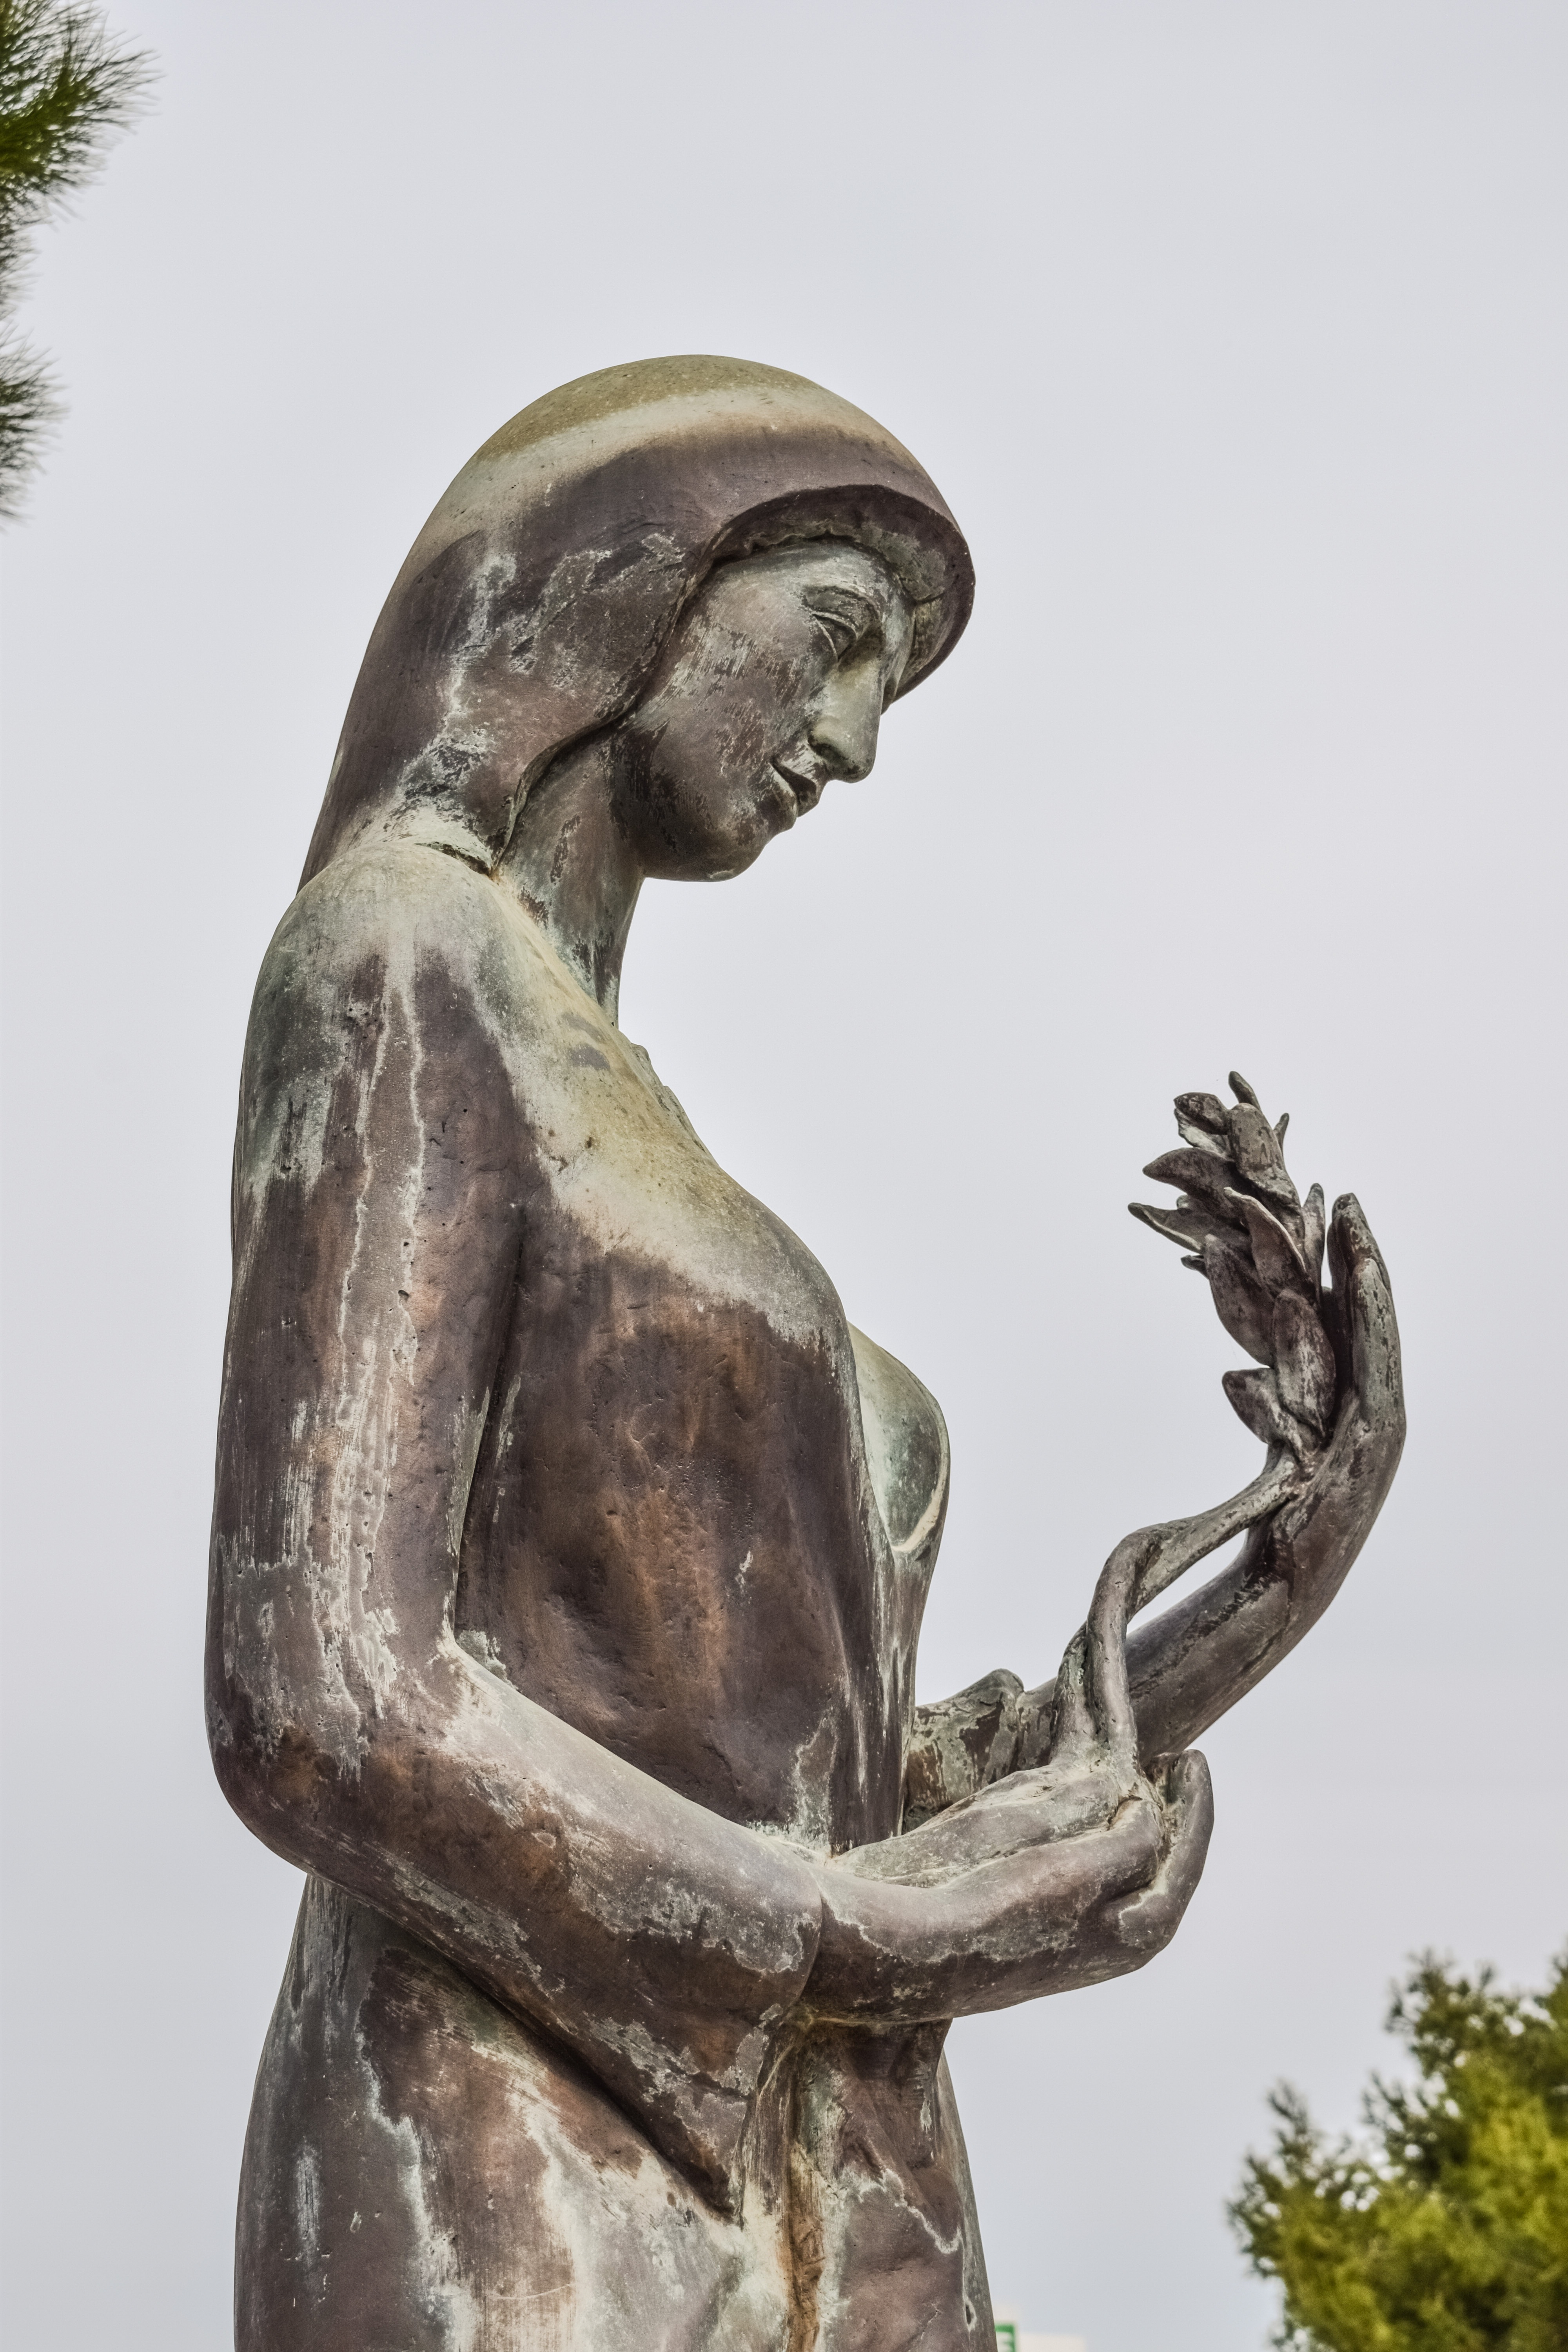
sculpture, statue, monument, art, bronze sculpture, ancient history, carving, bronze, temple